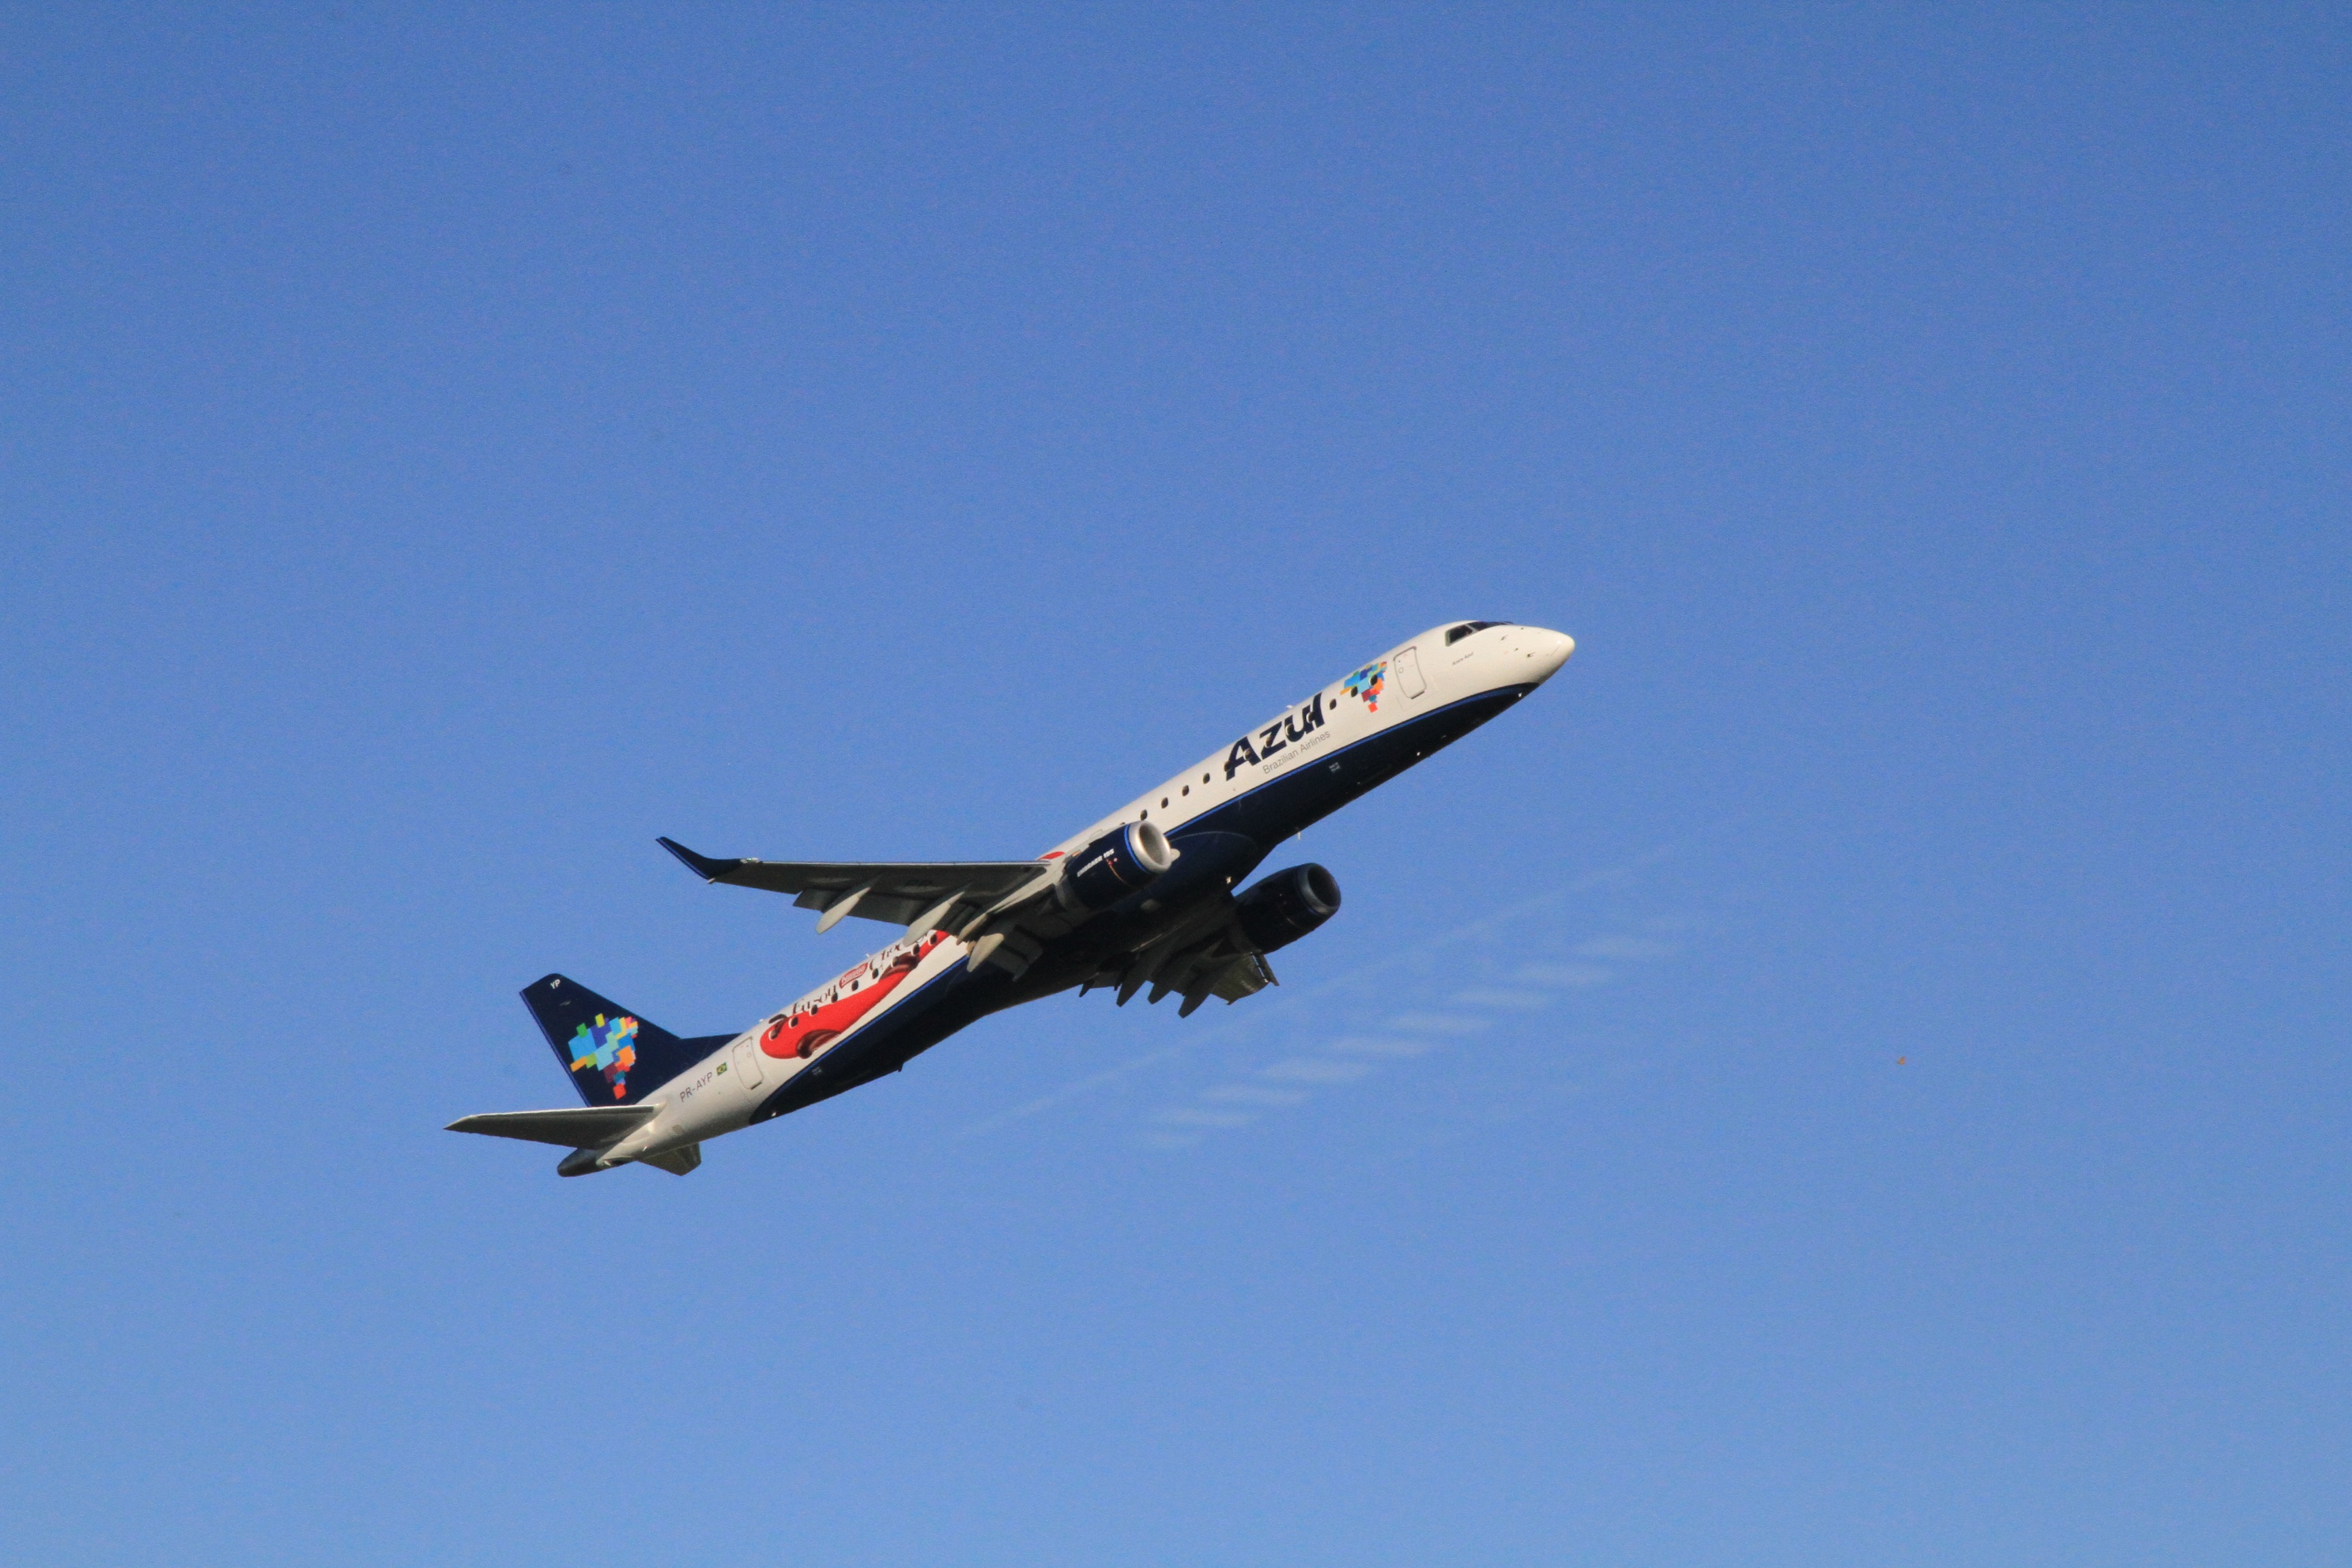
wing, air, airport, airplane, plane, aircraft, vehicle, airline, aviation, flight, tourism, trip, blue sky, airliner, airbus, takeoff, take off, air transport, air show, aeronautics, plane taking off, air force, jet aircraft, aerobatics, taking off, monoplane, air travel, atmosphere of earth, wide body aircraft, narrow body aircraft, aircraft engine, general aviation